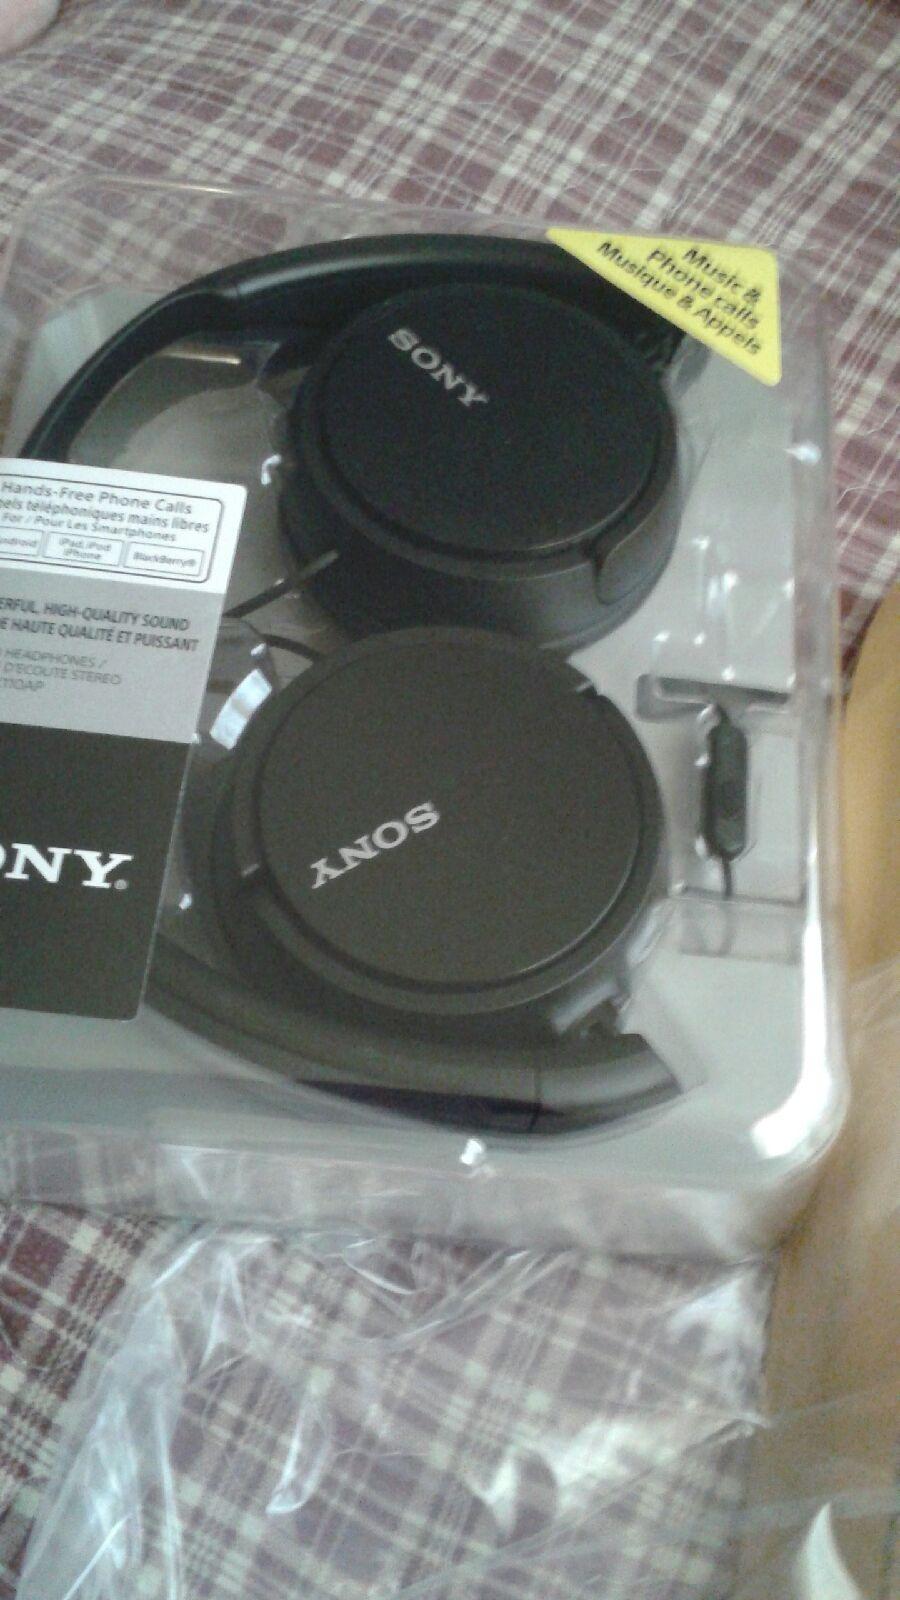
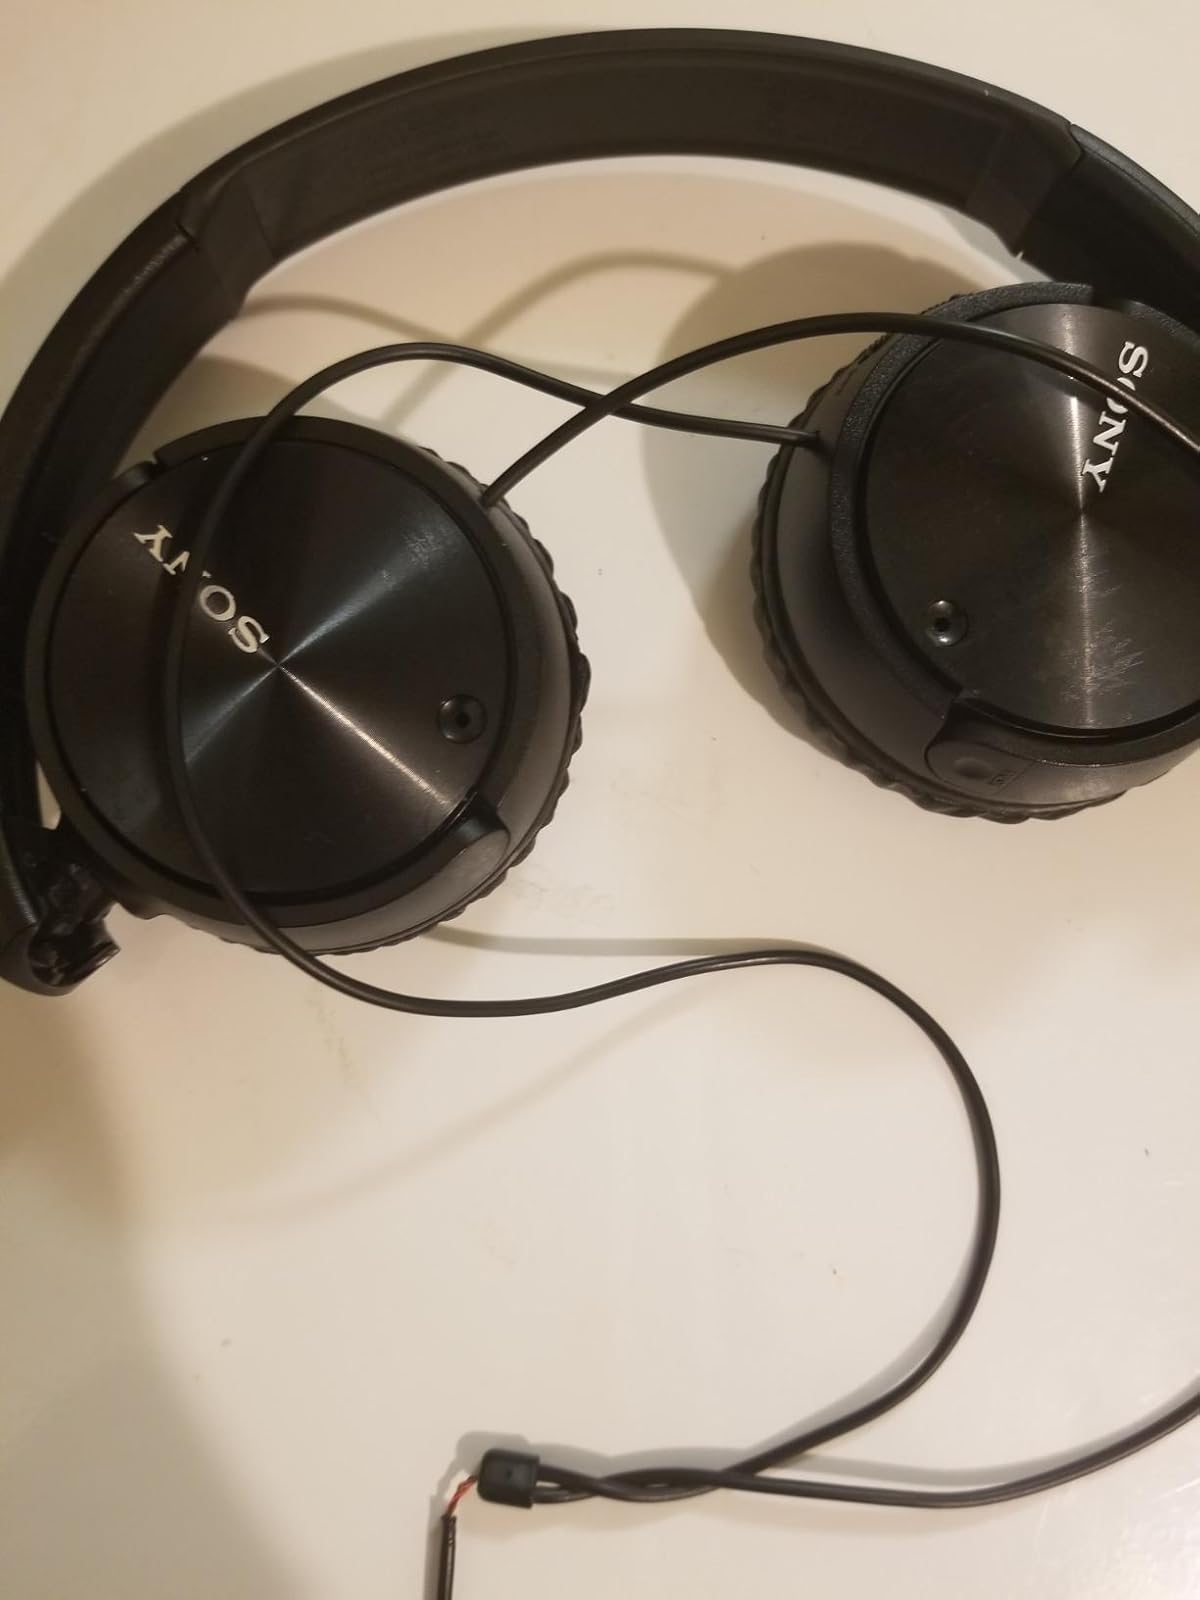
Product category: headphones
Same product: no